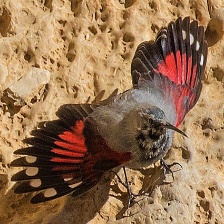
Species: WALL CREAPER
Scientific name: TICHODROMA MURARIA